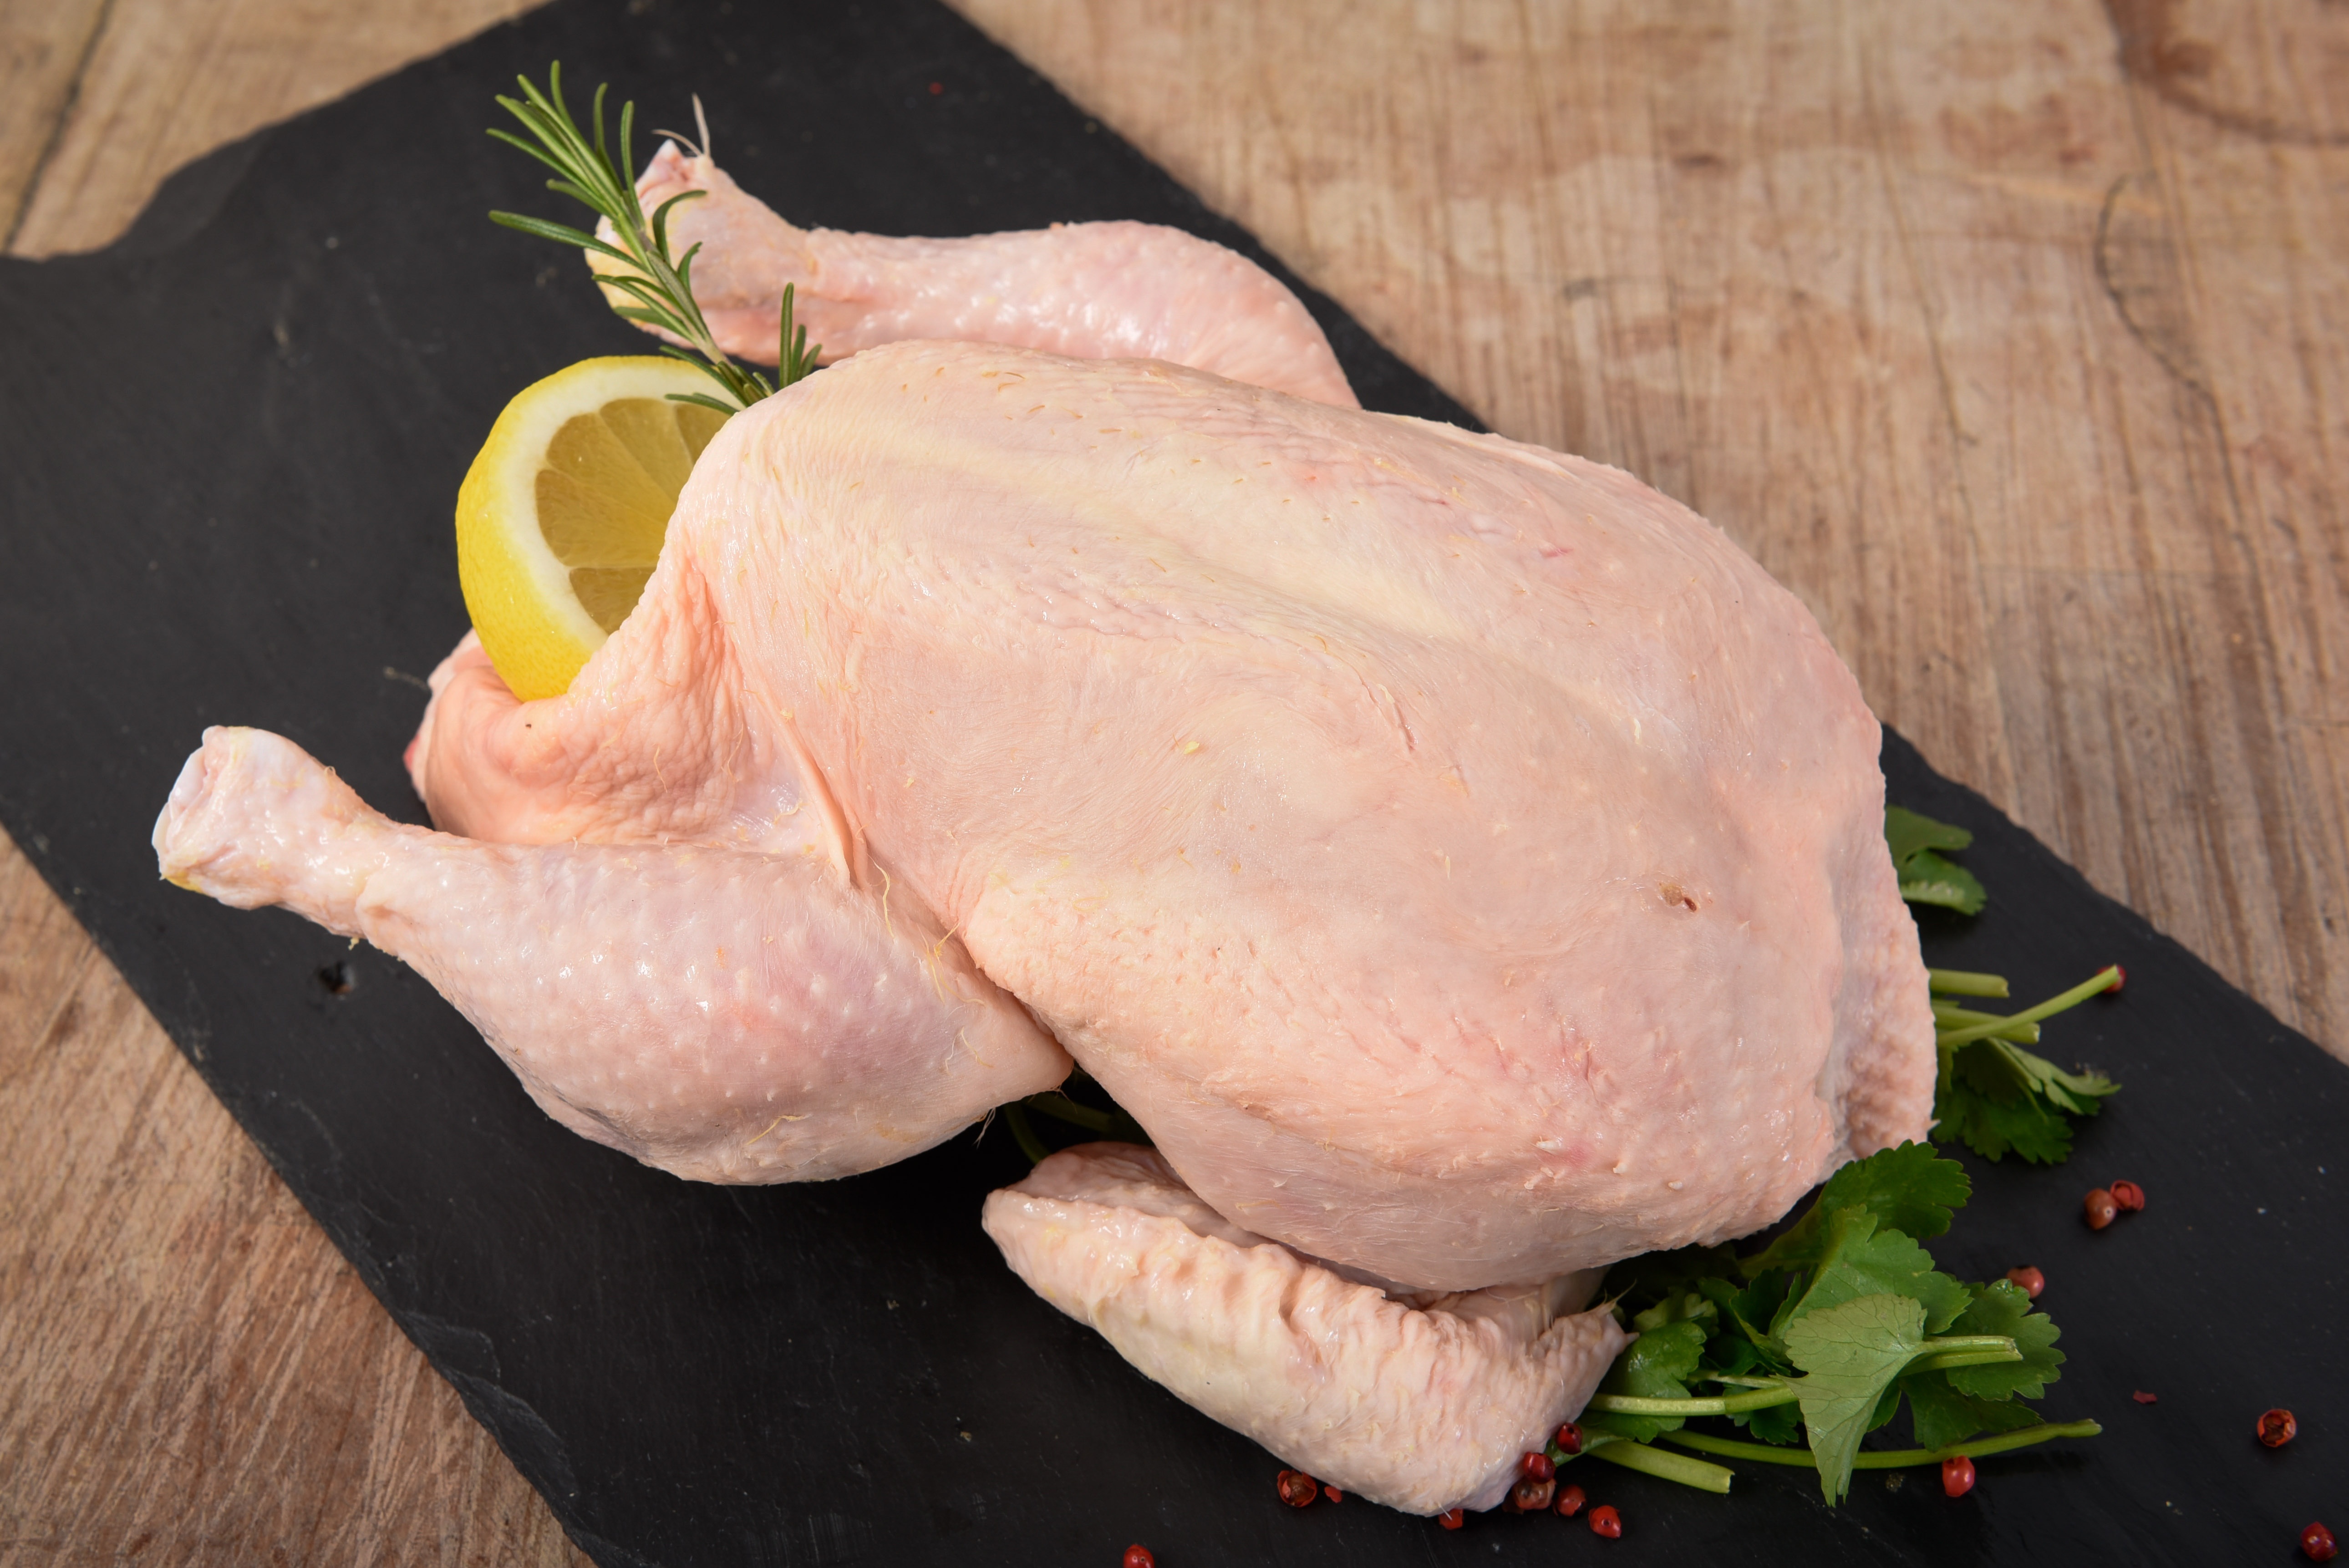
Whole Medium Irish Chicken
Approx 1600G
Brand: Hickey Meats
Category: Food, Beverages & Tobacco > Food Items > Meat, Seafood & Eggs > Meat > Fresh & Frozen Meats > Poultry > Chicken